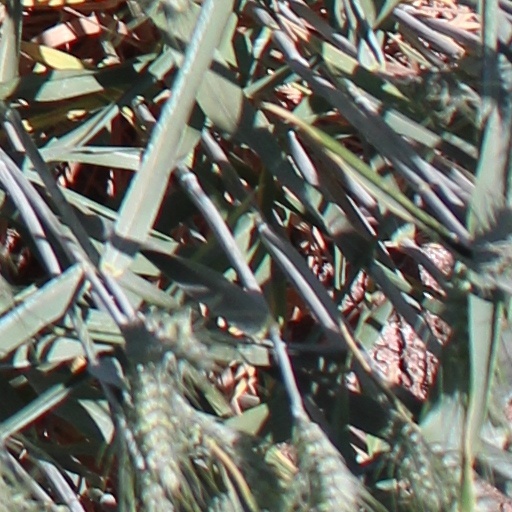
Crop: wheat